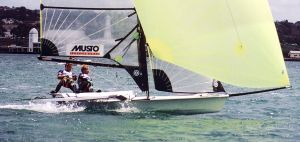
49er
Australsk 49'er med spileren sat
49er er en tomandsjolle og en af de hurtigste blandt dem, der anvendes til sejlsport. Bådtypen har været på det olympiske program siden sommer-OL 2000 i Sydney.